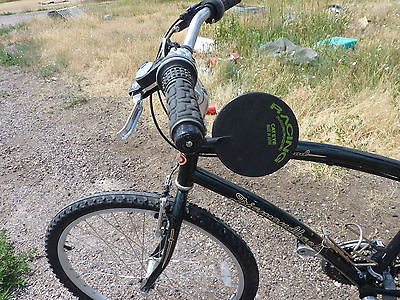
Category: bicycle